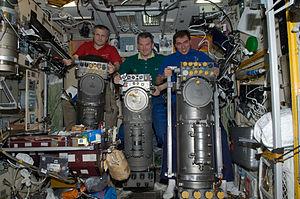
Andreï Ivanovitch Borissenko est un cosmonaute russe, né le 17 avril 1964 à Léningrad, aujourd'hui Saint-Pétersbourg. Il est vétéran de deux missions de longue durée vers la Station spatiale internationale.
Zvezda, DOS-8, ou encore module de service Zvezda, est un composant de la Station spatiale internationale. Il est chronologiquement le troisième module de la station, et comprend une partie des équipements de vie de la Station et permet d'héberger deux membres d'équipage. C'est le centre structurel et fonctionnel de la partie russe de la Station.